Grundig

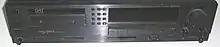
Grundig Fine Arts Digital Audio Tape-recorder DAT 9009 (1987–1990)

Germany's first colour television projector was started by Grundig in 1981. The next year, the second generation electronic notepad was developed and marketed. Philips increased its stake in the company and Max Grundig no longer controlled business management in 1984.